Germán Álvarez Beigbeder

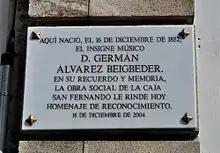

Germán Álvarez Beigbeder (15 December 1882 – 11 October 1968) was a Spanish composer.